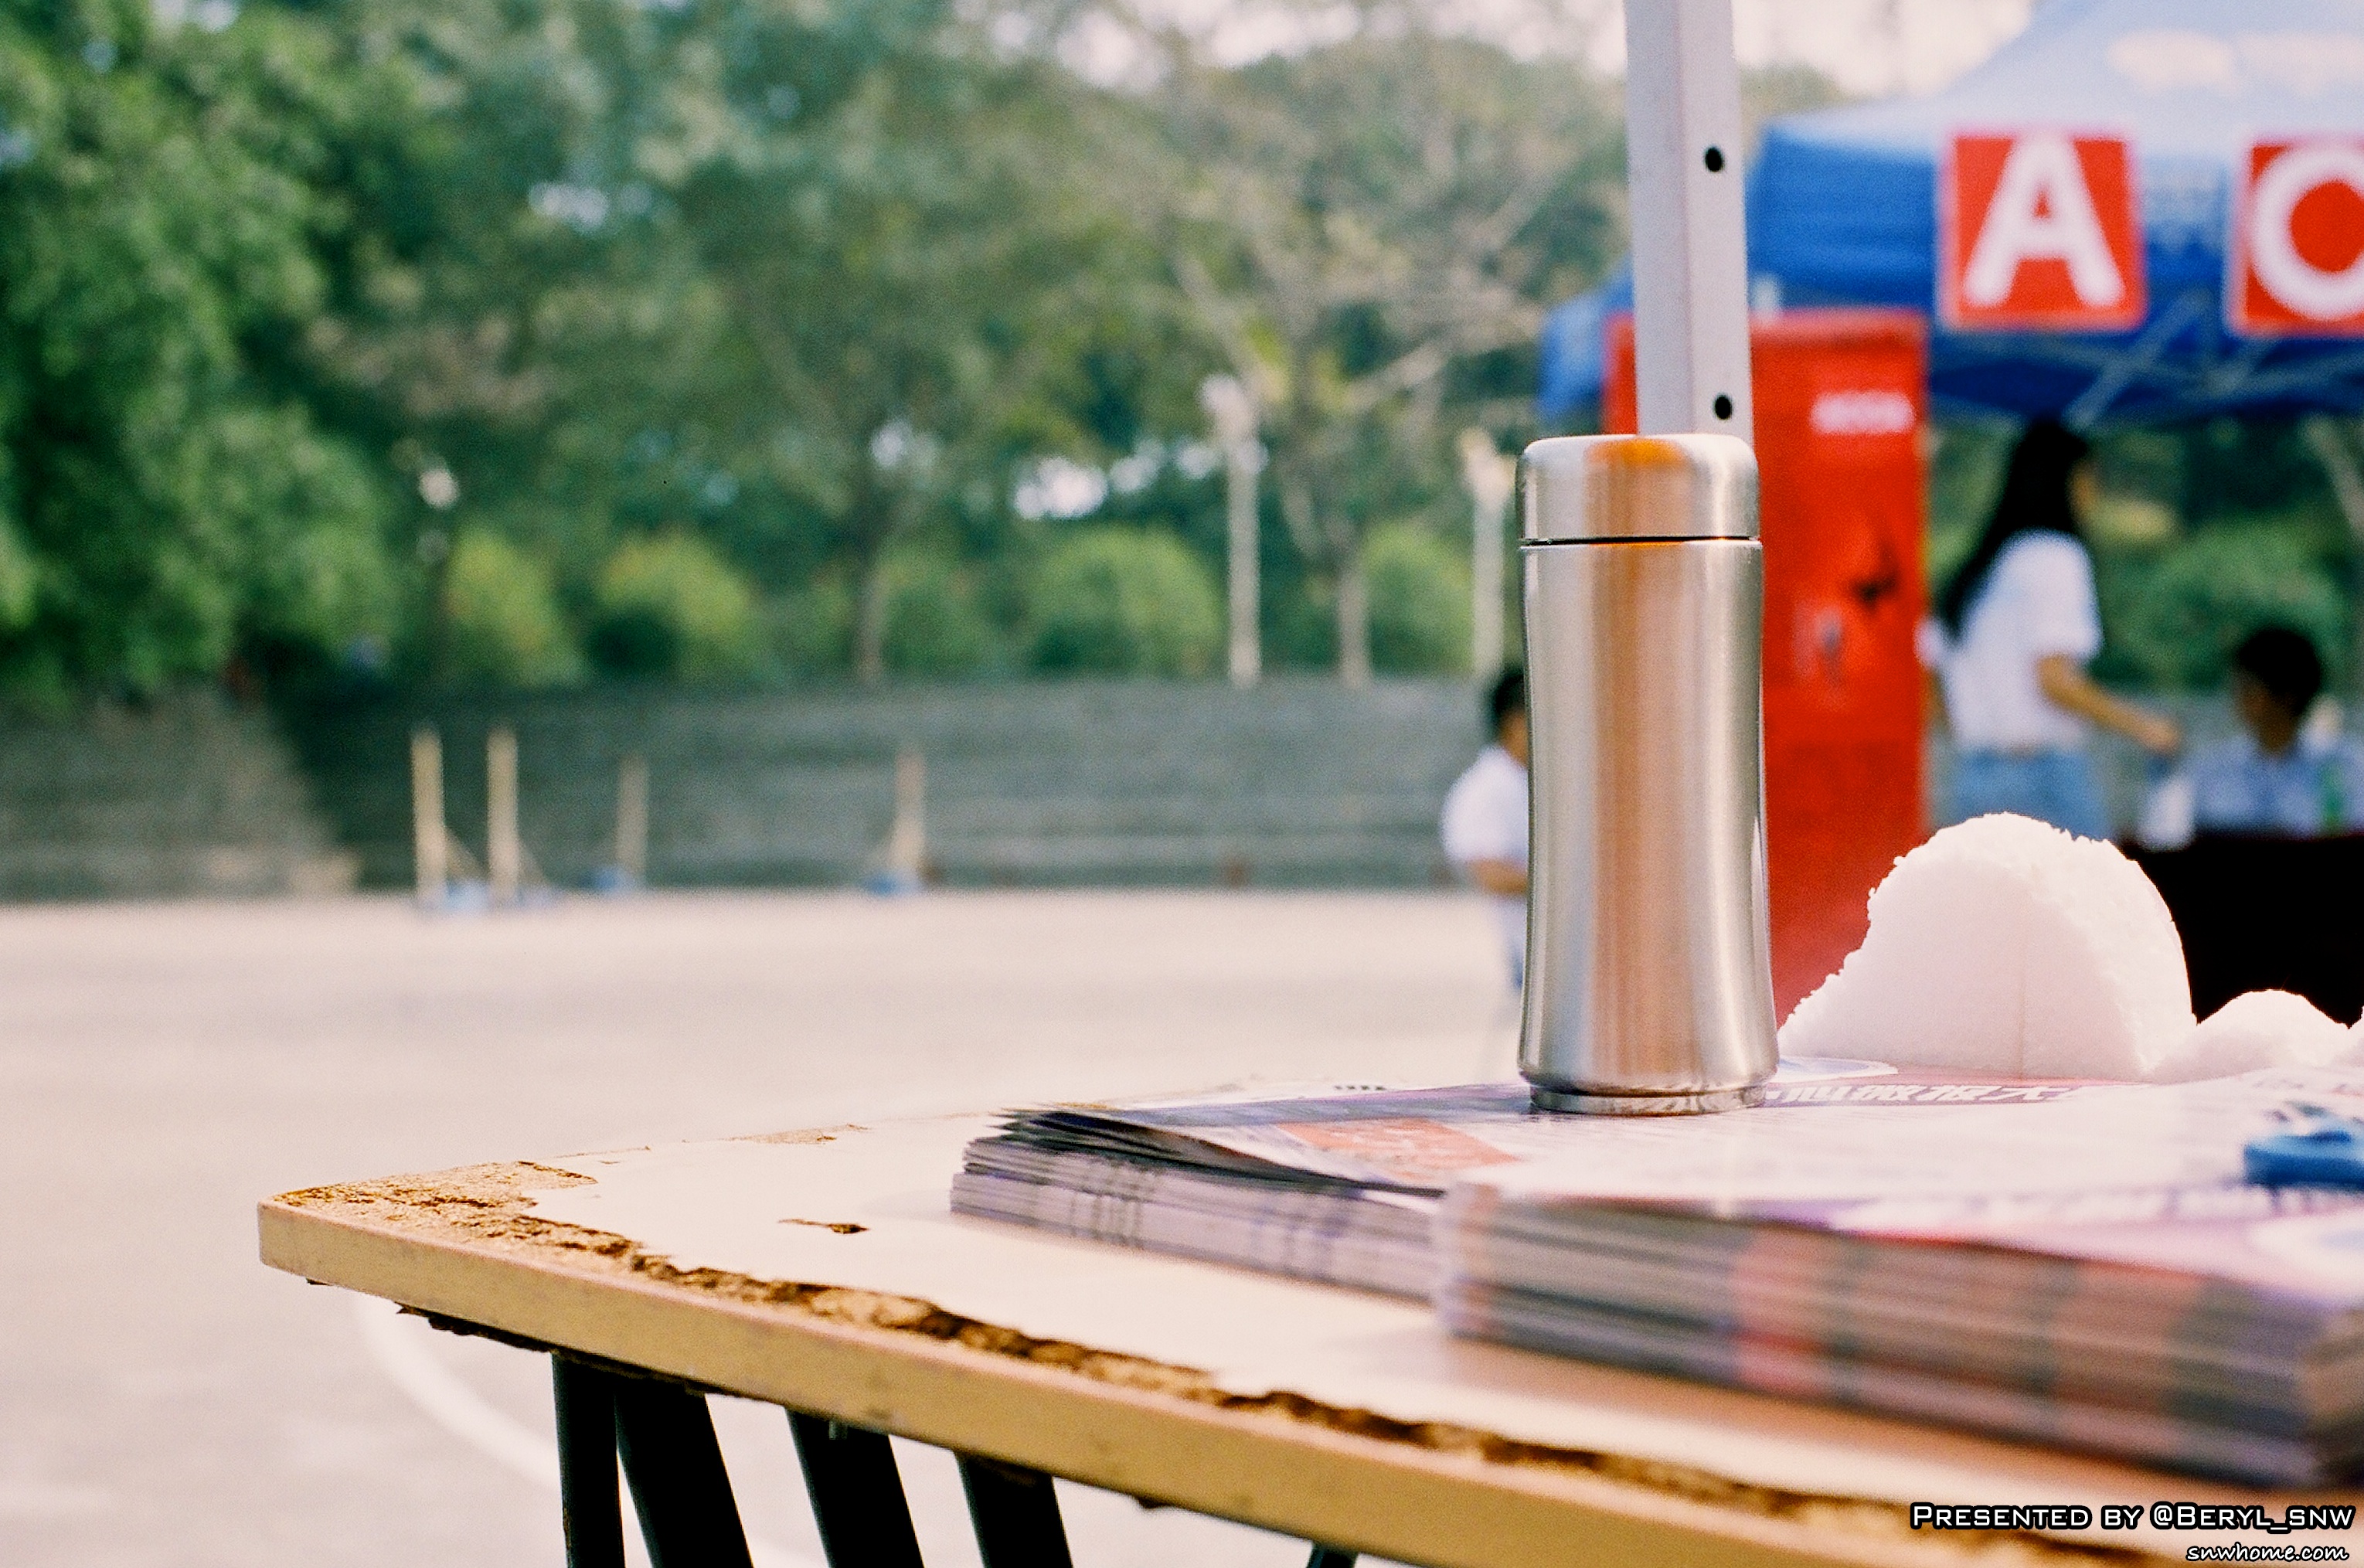
sky, girl, town, old, film, slr, color, sunny, girls, students, buildings, university, canton, school, daily, gdut, films, shamian